Ong Bak 2

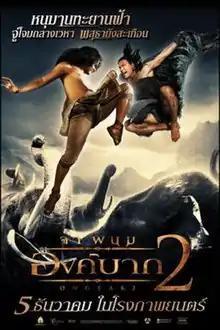
Thai Poster

Ong Bak 2 is a 2008 Thai martial arts film co-directed by Panna Rittikrai and Tony Jaa, who also stars in the lead role. It is the standalone prequel to the 2003 film "Ong-Bak" and is set in 15th century Thailand. In the film, Tien trains himself in martial arts, where he becomes a lethal soldier and sets out to avenge his parents' death.